Vienna Central Cemetery

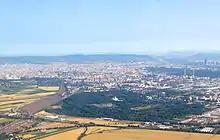
A bird's-eye view of Vienna Central Cemetery, with Vienna in the background

In addition to the Catholic section, the cemetery houses a Protestant cemetery (opened 1904) and two Jewish cemeteries.